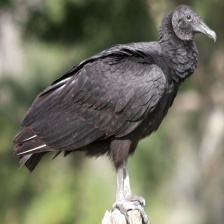
Species: BLACK VULTURE
Scientific name: CORAGYPS ATRATUS
ImageNet parent category: vulture